Walkman E Series

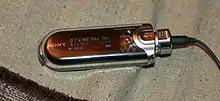
NW-E400 series (2005)

Shortly afterwards the NW-E500 and NW-E400 series were introduced, also marketed as the Walkman Core, with capacities ranging from 256 MB to 1 GB. These are USB thumb drive styled with an electroluminescence display. The two are the same except that NW-E500 has an FM radio tuner. Sony said these were modeled after glass perfume bottles. These feature a multifunctional knob controller (the trademarked "Jog Dial") used for navigating similar to some of the earlier E Series and MiniDisc Walkman. The dial has three states: HOLD, song mode, and music grouping. Sony also claimed it has a "superquick battery charge" giving 3 hours of battery life by charging for 3 minutes. This feature was carried over to various other Walkman players afterwards.